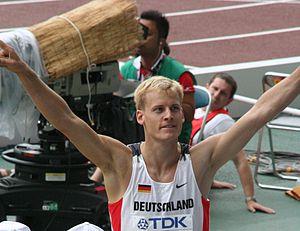
Christian Reif est un athlète allemand spécialiste du saut en longueur. Son club est l'ABC Ludwigshafen.